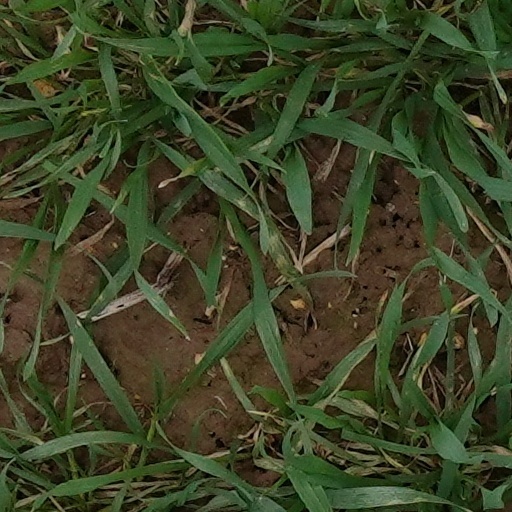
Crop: wheat